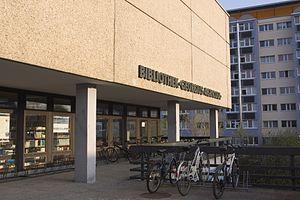
L’École des mines de Freiberg est, avec l’École des Ponts et Chaussées, la plus vieille école d'ingénieur au monde. C’est aujourd'hui une université spécialisée dans l'économie et l'exploitation des ressources naturelles : sciences de la terre, génie des matériaux, énergétique et sciences de l'environnement.